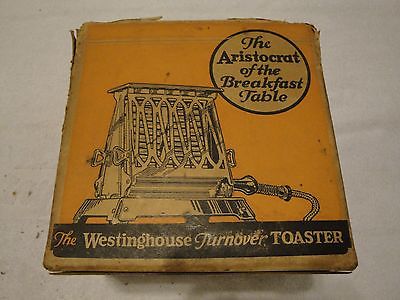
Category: toaster